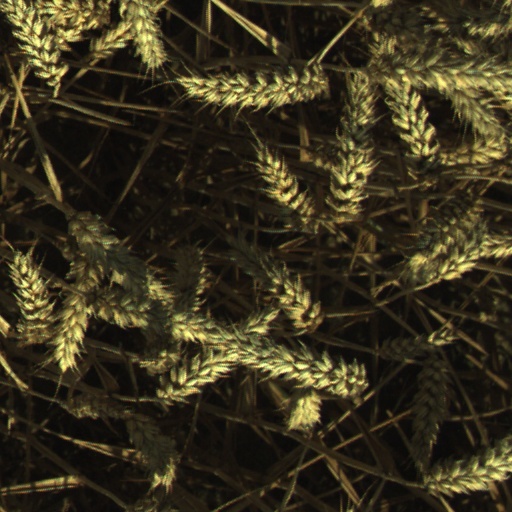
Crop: wheat